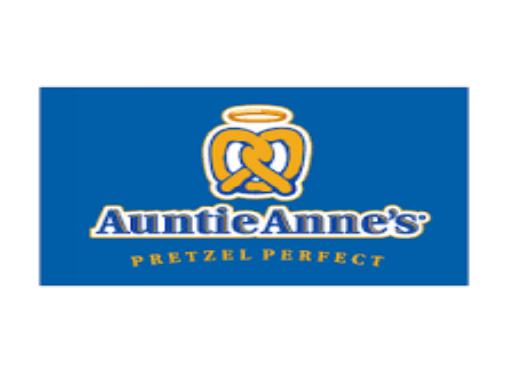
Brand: Auntie Anne's-2
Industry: Food